Netherlands Institute of International Relations Clingendael

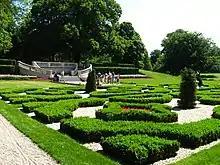
Clingendael estate

The Clingendael Institute was founded in 1983 as the merger of five smaller think tanks. The institute received funding and support from the Dutch Ministry of Defence.